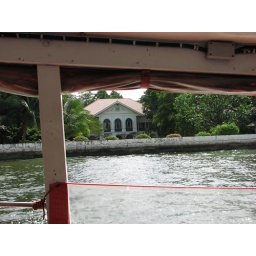
Taking a boat bus down the Chao Phraya River in Bangkok.